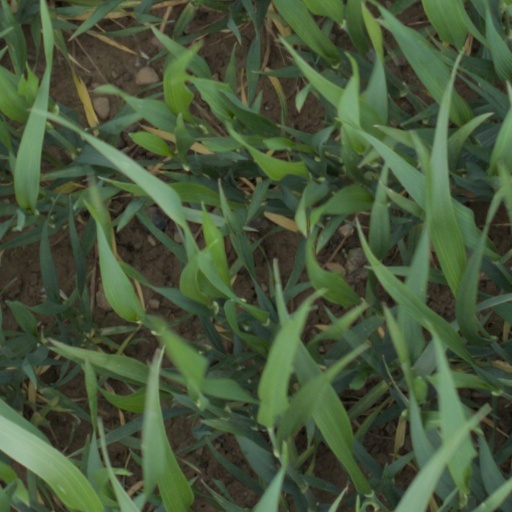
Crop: wheat